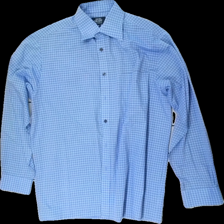
View: front
Type: Shirt
Category: Men
Brand: Not in the list
Brand text on label: taylor's smart
Colors: Blue, White
Material: 65% polyester 35% cotton
Pattern: Checkered print
Cut: Regular
Size: M
Season: All
Price range: <50
Recommended usage: Reuse
Description: blå rutig skjorta, mycket bra skick